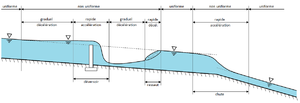
Schéma des écoulements permanents, uniformes et variés dans un canal à surface libre.
L'hydraulique fluviale traite essentiellement de l'écoulement à surface libre de l'eau dans les cours d'eau naturels ou artificiels. Les notions d'hydraulique fluviale sont nécessaires pour la conception, l'aménagement et la construction d'ouvrages hydraulique tels les digues, les seuils et les déversoirs. En écoulement à surface libre, la pression à la surface de l'eau équivaut à la pression atmosphérique. L'écoulement à surface libre est dû à la pente du canal et non, comme pour les conduites, à la différence de charge entre deux sections.